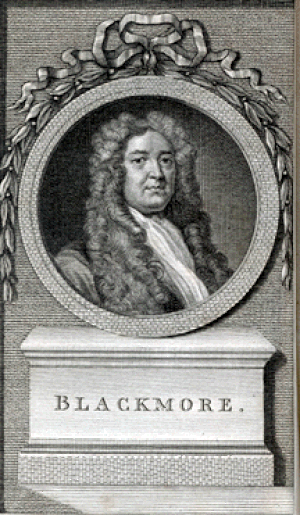
La littérature de la Restauration anglaise est la littérature britannique produite de 1660 à 1689 en Angleterre, en Écosse, au Pays de Galles et en Irlande. L'expression fait référence à un ensemble d'œuvres au style relativement homogène, écrites dans le contexte de la Restauration anglaise et de l'avènement de Charles II d'Angleterre, à la suite de la disparition d'Oliver Cromwell.